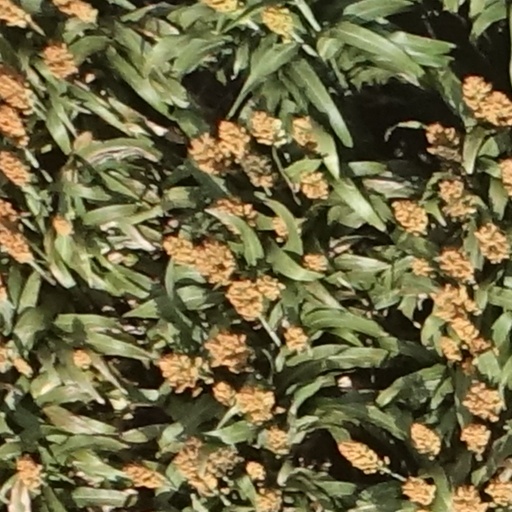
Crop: sorghum